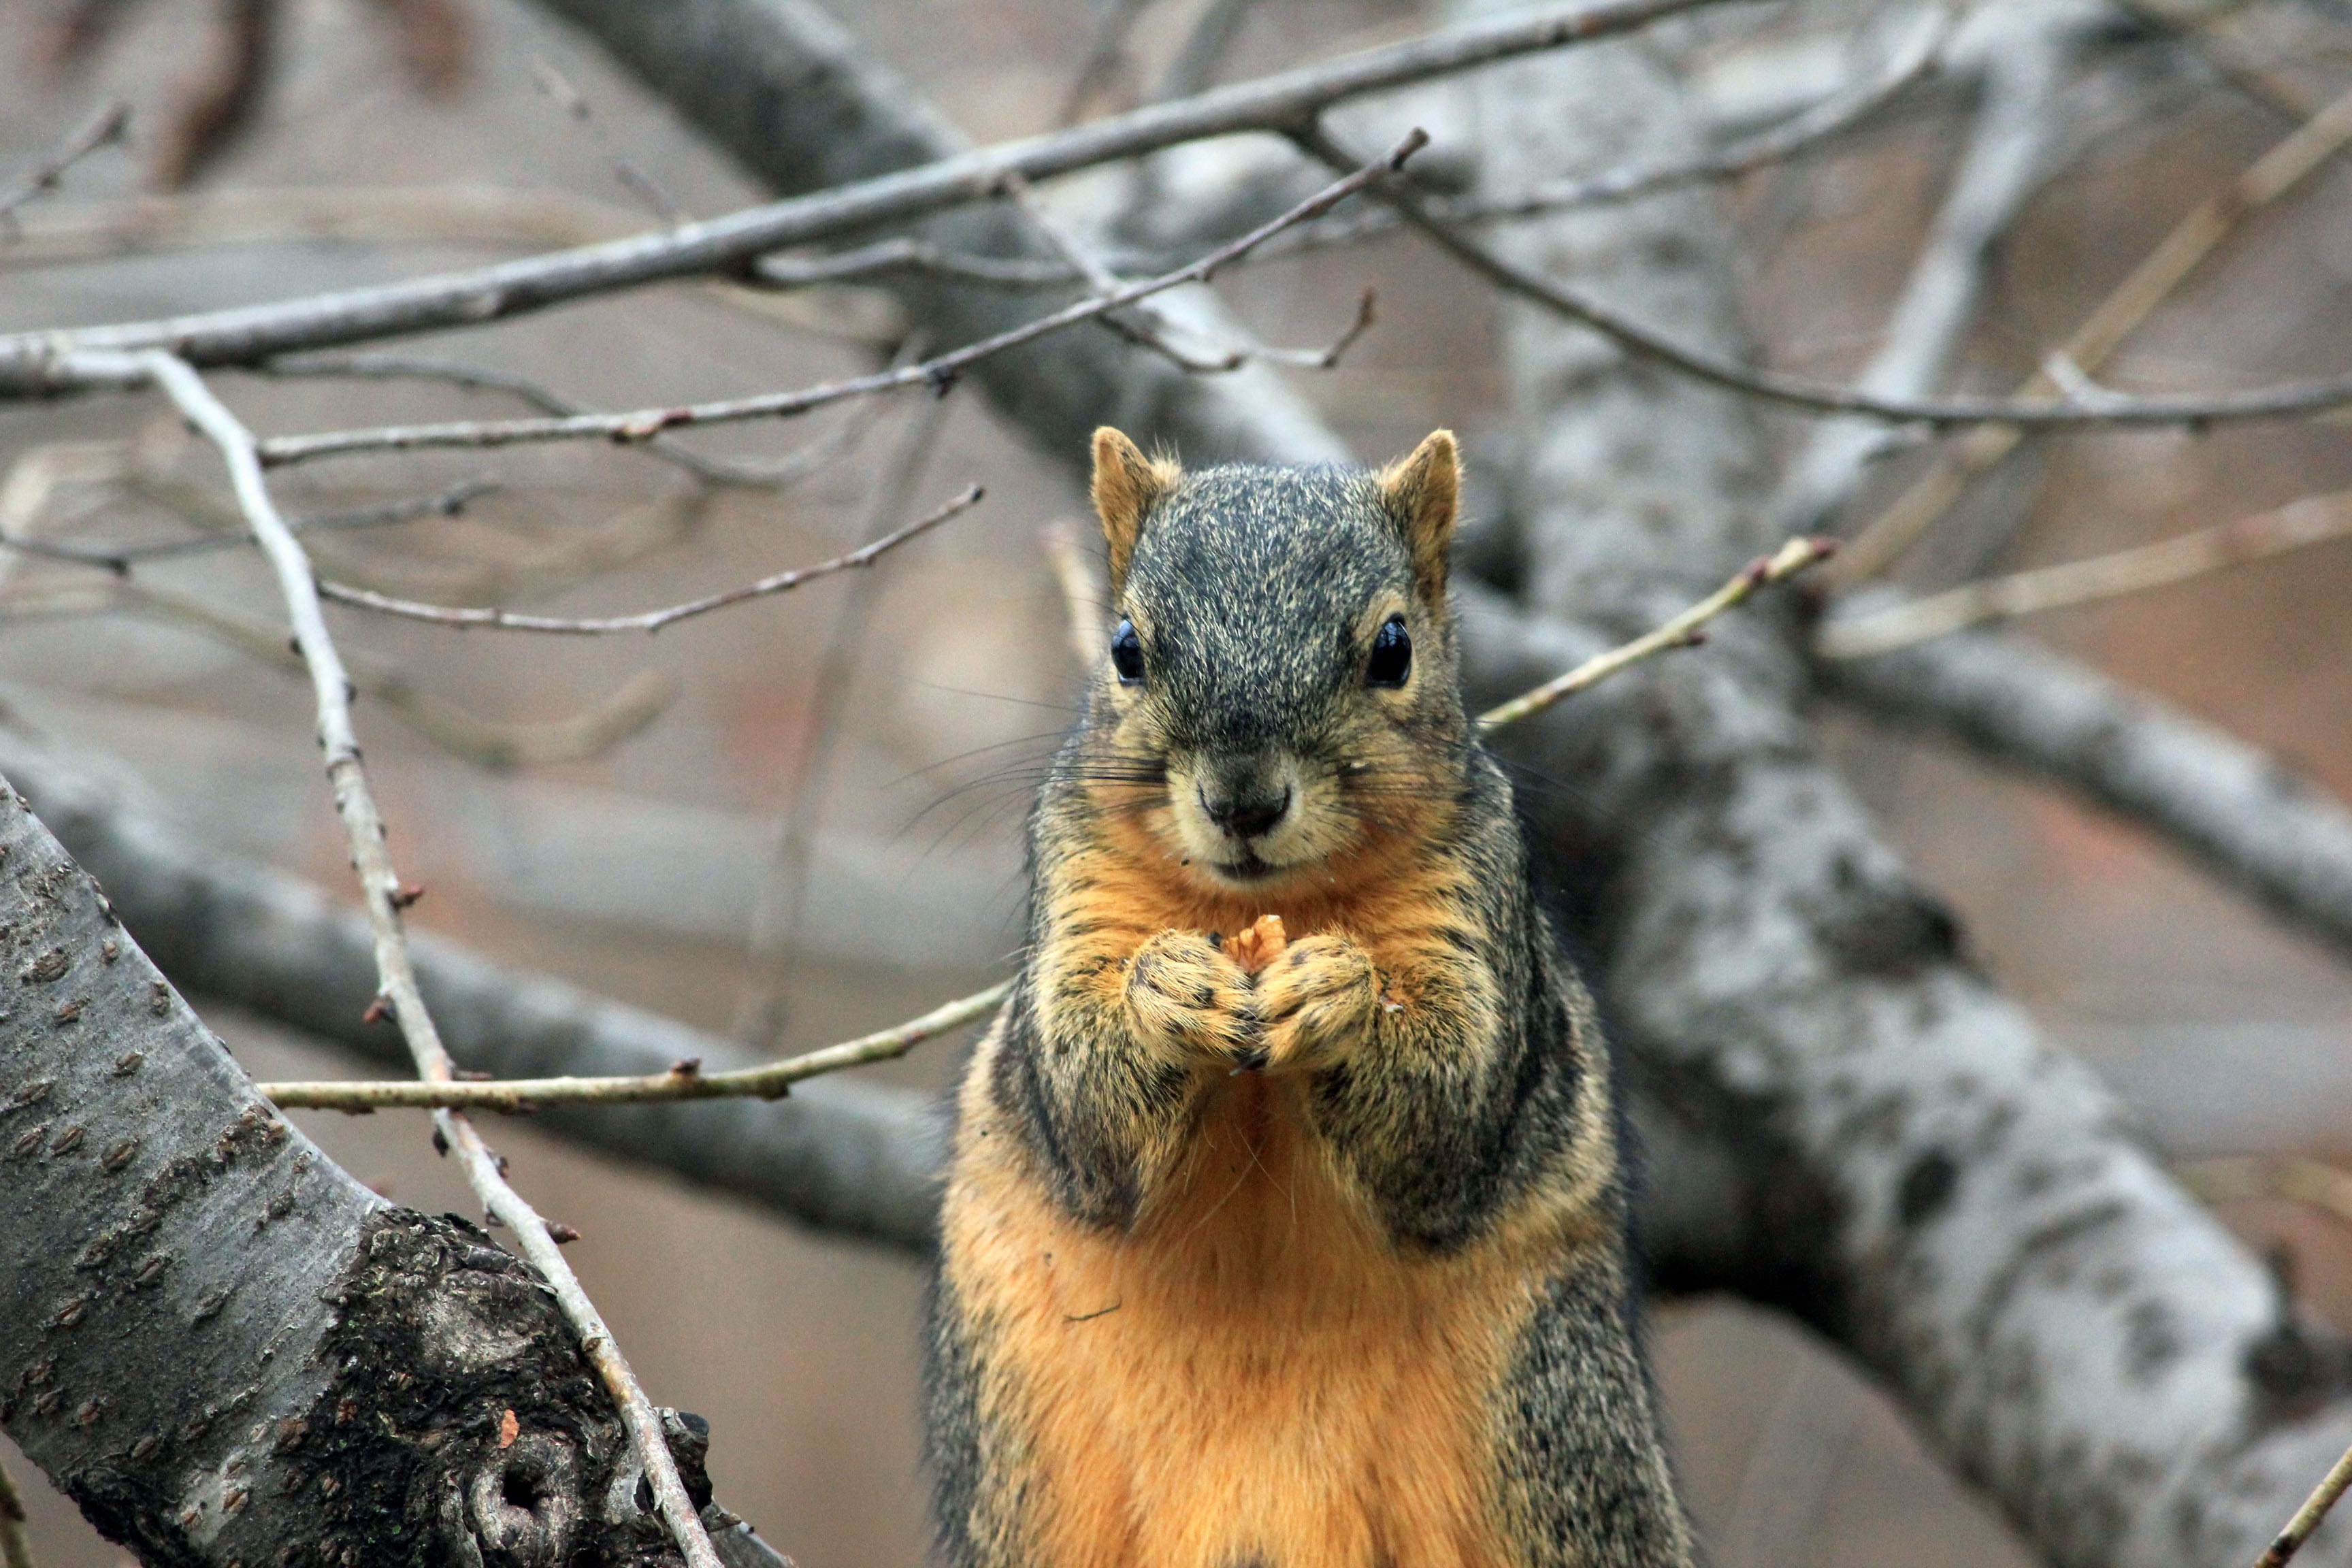
nature, branch, animal, wildlife, zoo, critter, mammal, squirrel, nut, rodent, fauna, eating, whiskers, vertebrate, bushy, fox squirrel